Narbonne

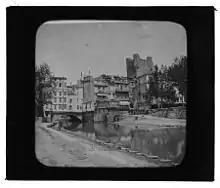
Narbonne in the late 19th century

The Carolingian Pepin the Short conquered Narbonne from the Arabs in 759 after which it became part of the Carolingian Viscounty of Narbonne. Narbonne became a major Jewish learning center for Western Europe. In the 12th century, the court of Ermengarde of Narbonne (reigned 1134 to 1192) presided over one of the cultural centers where the spirit of courtly love was developed.